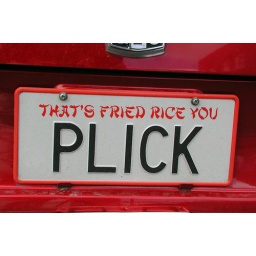
Asian humour shows in personalised registration plate on car in Auckland.